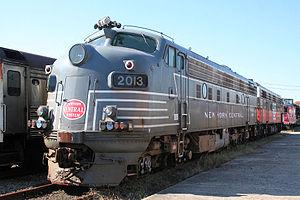
Les unités F de EMD sont une ligne de locomotives diesel-électriques produites entre novembre 1939 et novembre 1960 par General Motors Electro-Motive Division et General Motors-Division Diesel.